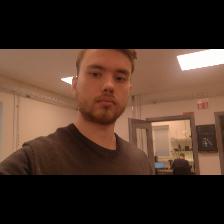
Label: Human